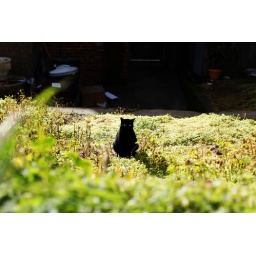
green eyed cat in green grass